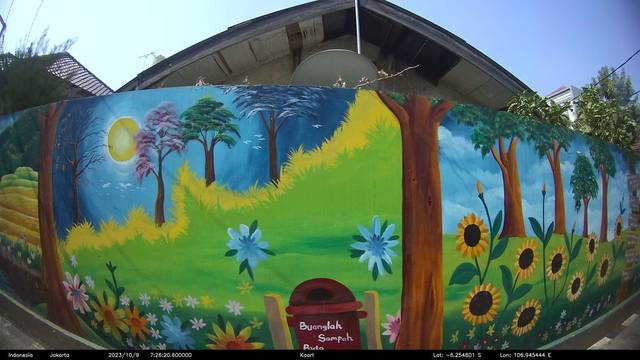
Region: Indonesia
Coordinates: -6.255, 106.945